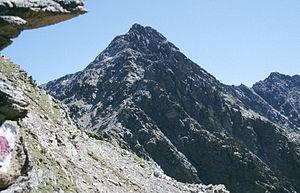
Le Hochreichkopf est une montagne qui s’élève à 3 010 m d’altitude dans les Alpes de Stubai, en Autriche.